Saskatchewan Highway 13

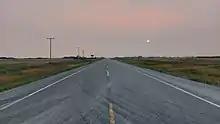
Smoke from the BC wildfires turning the skies of south-east Saskatchewan hazy. Sunset over Highway 13 three miles west of Stoughton (August 2021).

Just to the west of Assiniboia the traffic volume increases to about 1,000 vpd and to the east of town, the volume decreases to about 800 vpd and the majority of the highway is class 3 granular pavement. Verwood at the north end of the Willow Bunch Lake is located on the concurrency between the highway and Highway 36. The intersection with Highway 624 is followed by the intersection where Highway south and Highway 334 north meet the highway. Ogema is located at the junction with Highway 623 north. Amulet and Pangman are on either side of the intersection of Highway 622. Highway 6 is crossed next followed by the hamlet of Khedive. The junction with Highway 28 south which is next followed by Trossachs. The intersection with Highway 621 north is passed before arriving at the city of Weyburn. Highway 619 north is before the intersection of Highway 606 where the hamlet of Griffin is located. The hamlet of Froude is next on the highway before the town of Stoughton at the crossroads of Highway 47 and Highway 33. Forget is along the highway, followed by a crossing over Moose Mountain Creek, a tributary of the Souris River then Kisbey]] on Highway 605 and Arcola at the Highway 604 intersection. The town of Carlyle is at the intersection with Highway 9, which provides access north to Moose Mountain Provincial Park and Cannington Manor Provincial Historic Park. Before the Manitoba border are Manor on Highway 603, Antler River, Wauchope on Highway 601, Redvers on Highway 9, Gainsborough Creek and finally Antler on Highway 600.